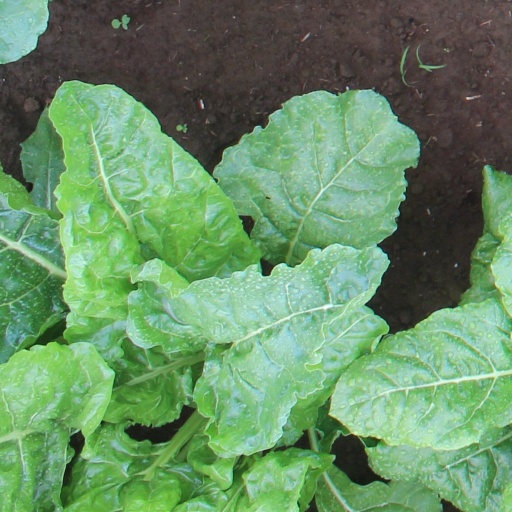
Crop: sugar beet